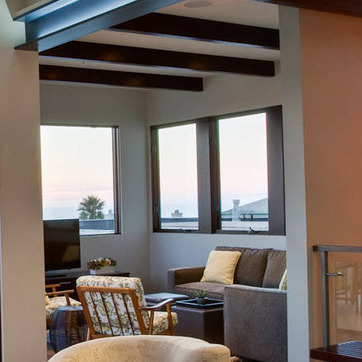
Material: glass